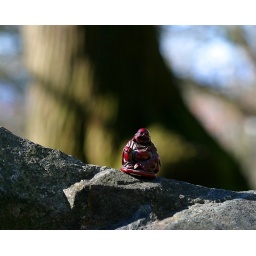
Part of my Little Buddha series, sitting on a rock in Kinear park in Seattle.